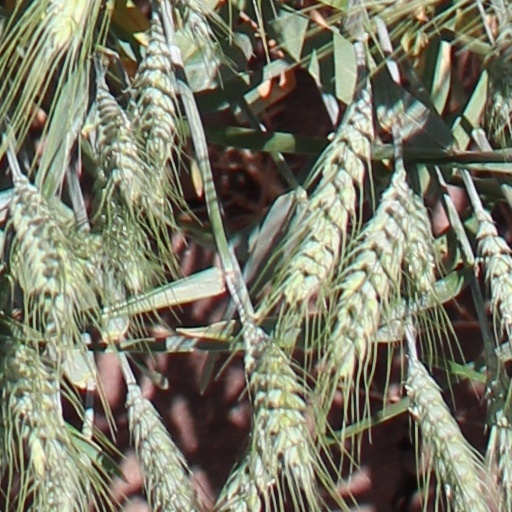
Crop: wheat